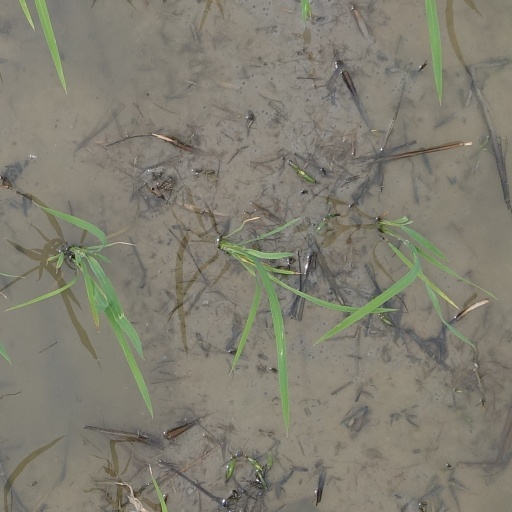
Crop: rice